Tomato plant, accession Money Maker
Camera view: vertical (180 deg); turntable rotation: 60 degrees
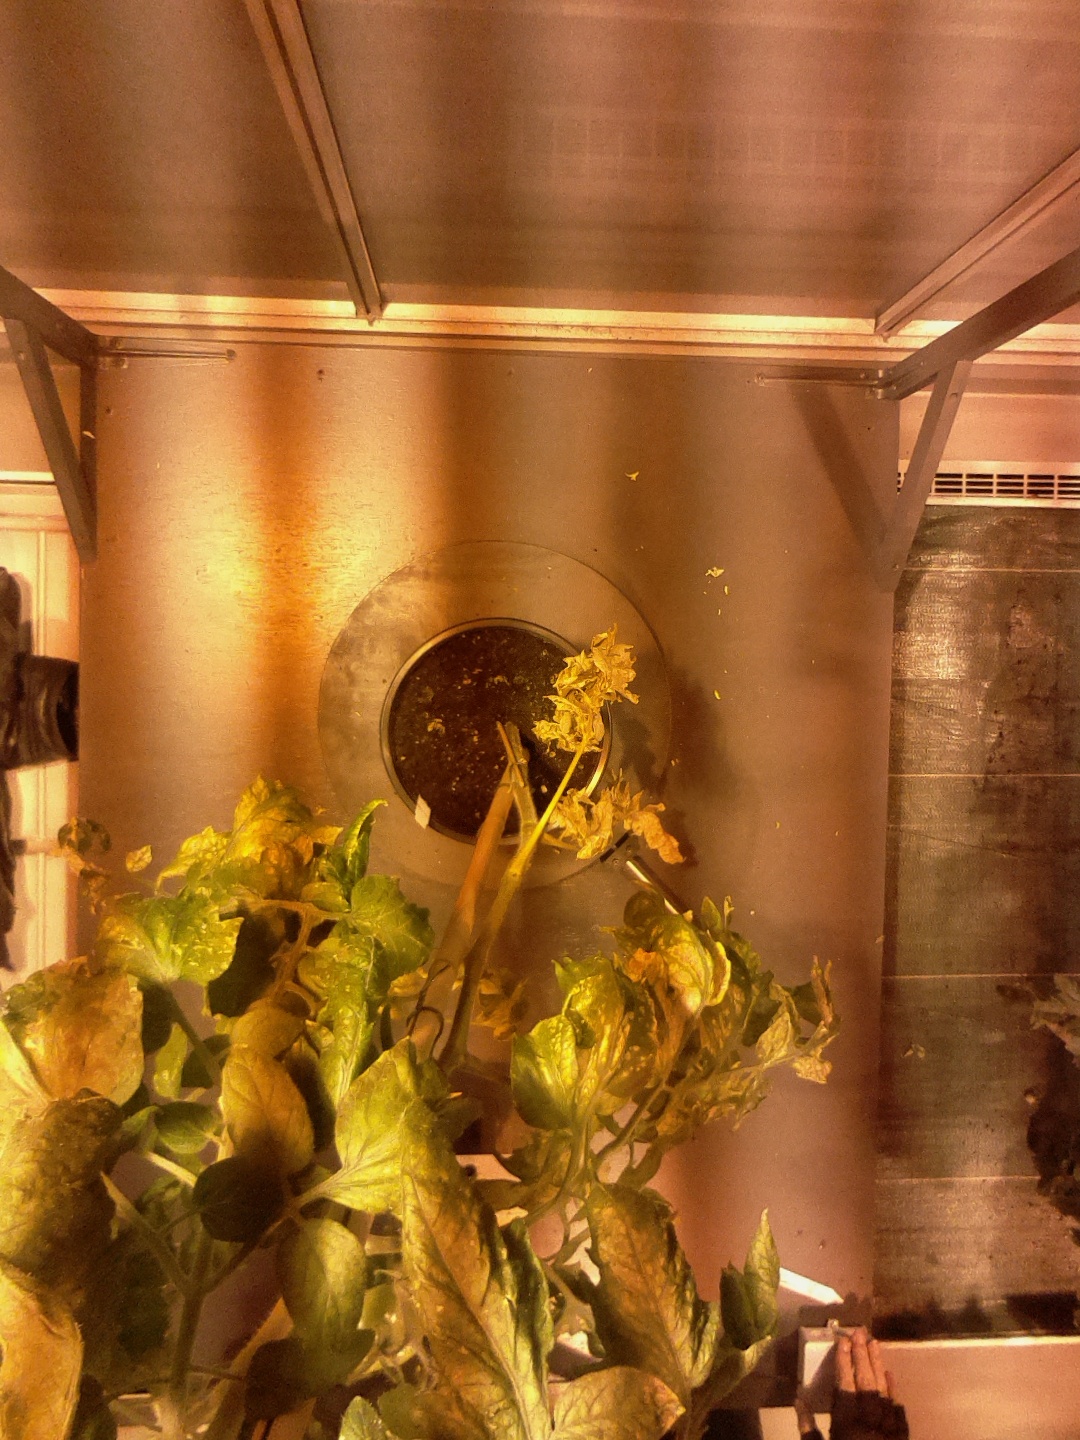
BBCH growth stage 72: 20%-30% of final fruit size